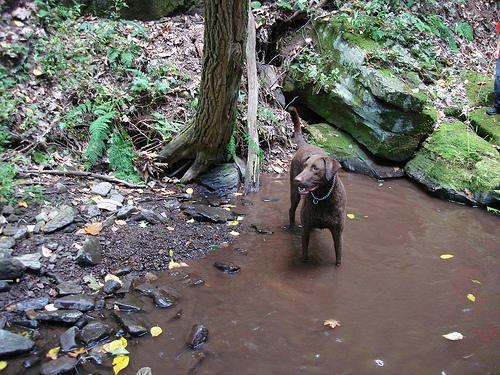
Chesapeake_Bay_retriever